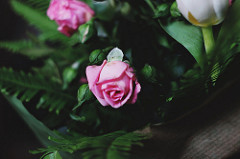
Flower: tulip